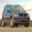
Label: automobile